Armenians in Bengal

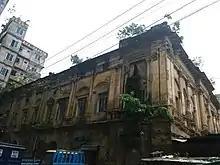
House of Nicholas Pogose before demolition

Armenian influence in the commercial life of Dhaka was led by the Pogoses, Agacy, Michael, Stephen, Joakim, Sarkies, Arathon (also spelled as Aratun), Coja (also spelled Khojah or Koja) and Manook (also spelled as Manuk) families. Alongside members of the major merchant families, Margar David, Mackertich Abraham George, Michael Sarkies, Abraham Lucas, M Highcazony, A S Mackertich, Tigran Nahapiet, Thaddeus Nahapiet, M.J. Catchhatoor, Joseph Lazarus, and M David were other prominent Armenians of Dhaka.